Eudaimonia

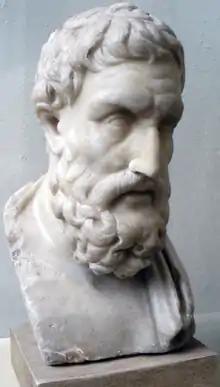
Epicurus identified eudaimonia with the life of pleasure.

Pyrrho was the founder of Pyrrhonism. A summary of his approach to eudaimonia was preserved by Eusebius, quoting Aristocles of Messene, quoting Timon of Phlius, in what is known as the "Aristocles passage".